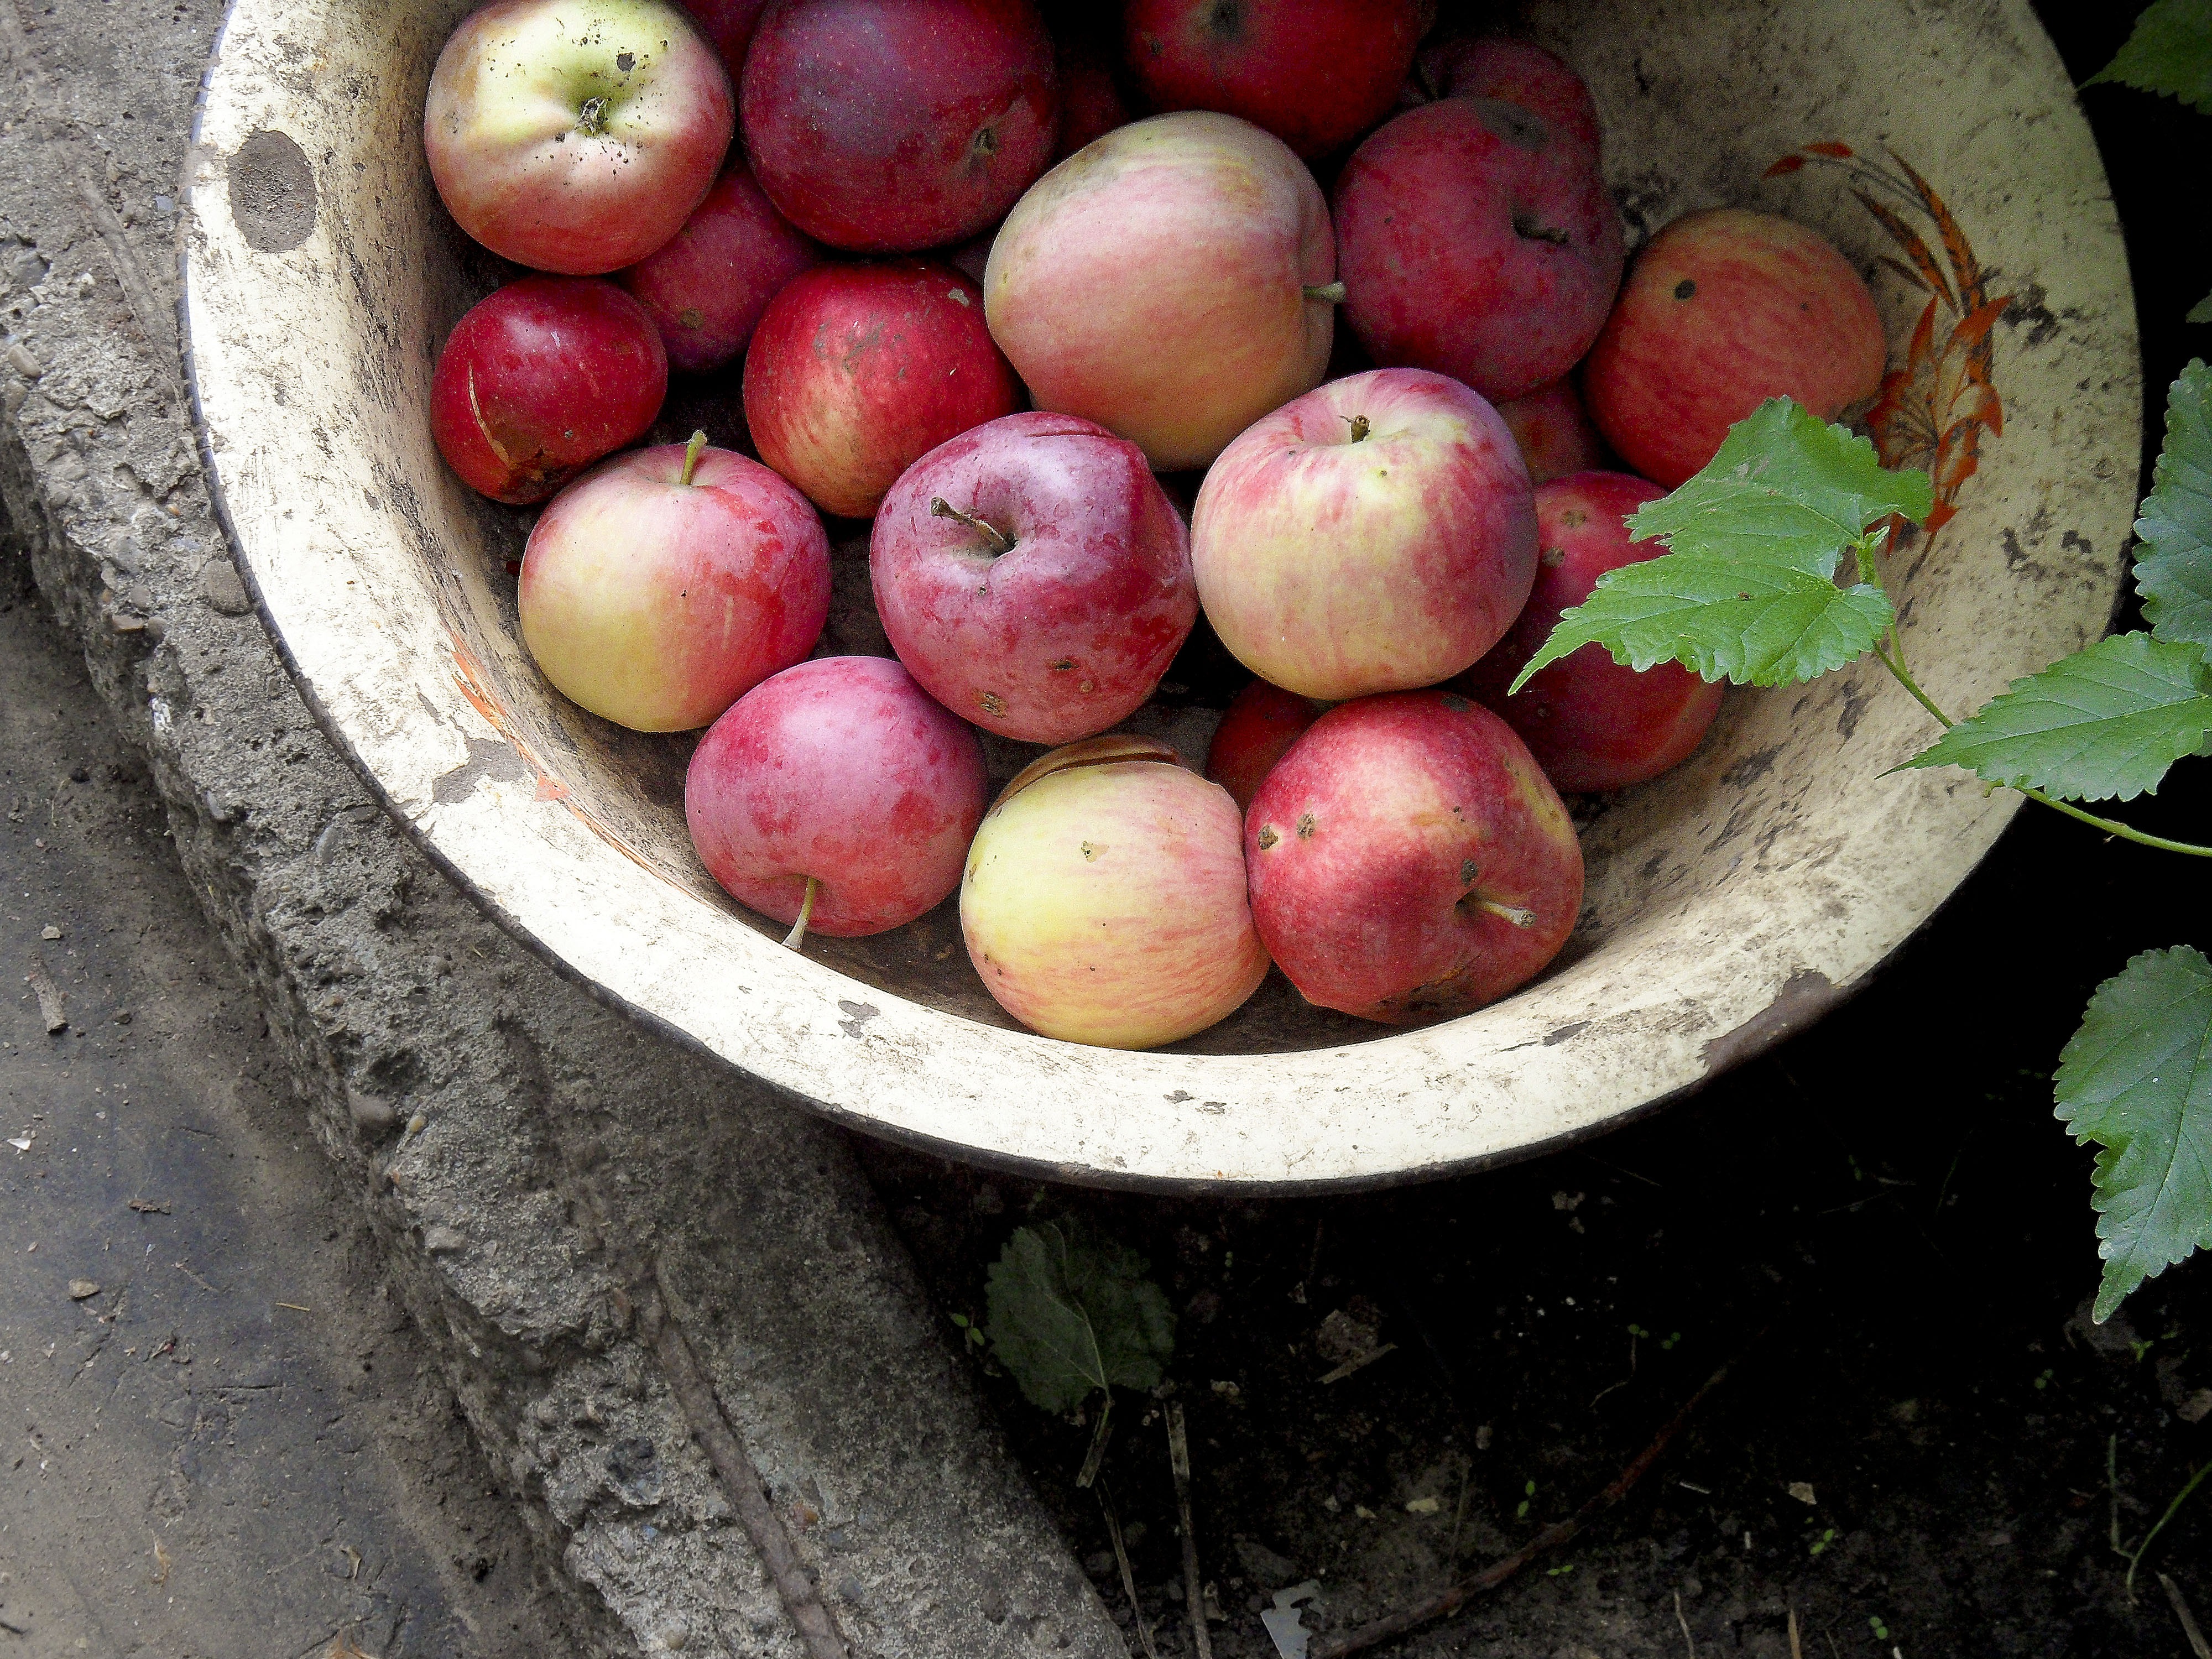
apple, plant, fruit, food, red, produce, vegetable, plants, vegetables, fruits, apples, sano, flowering plant, rose family, land plant